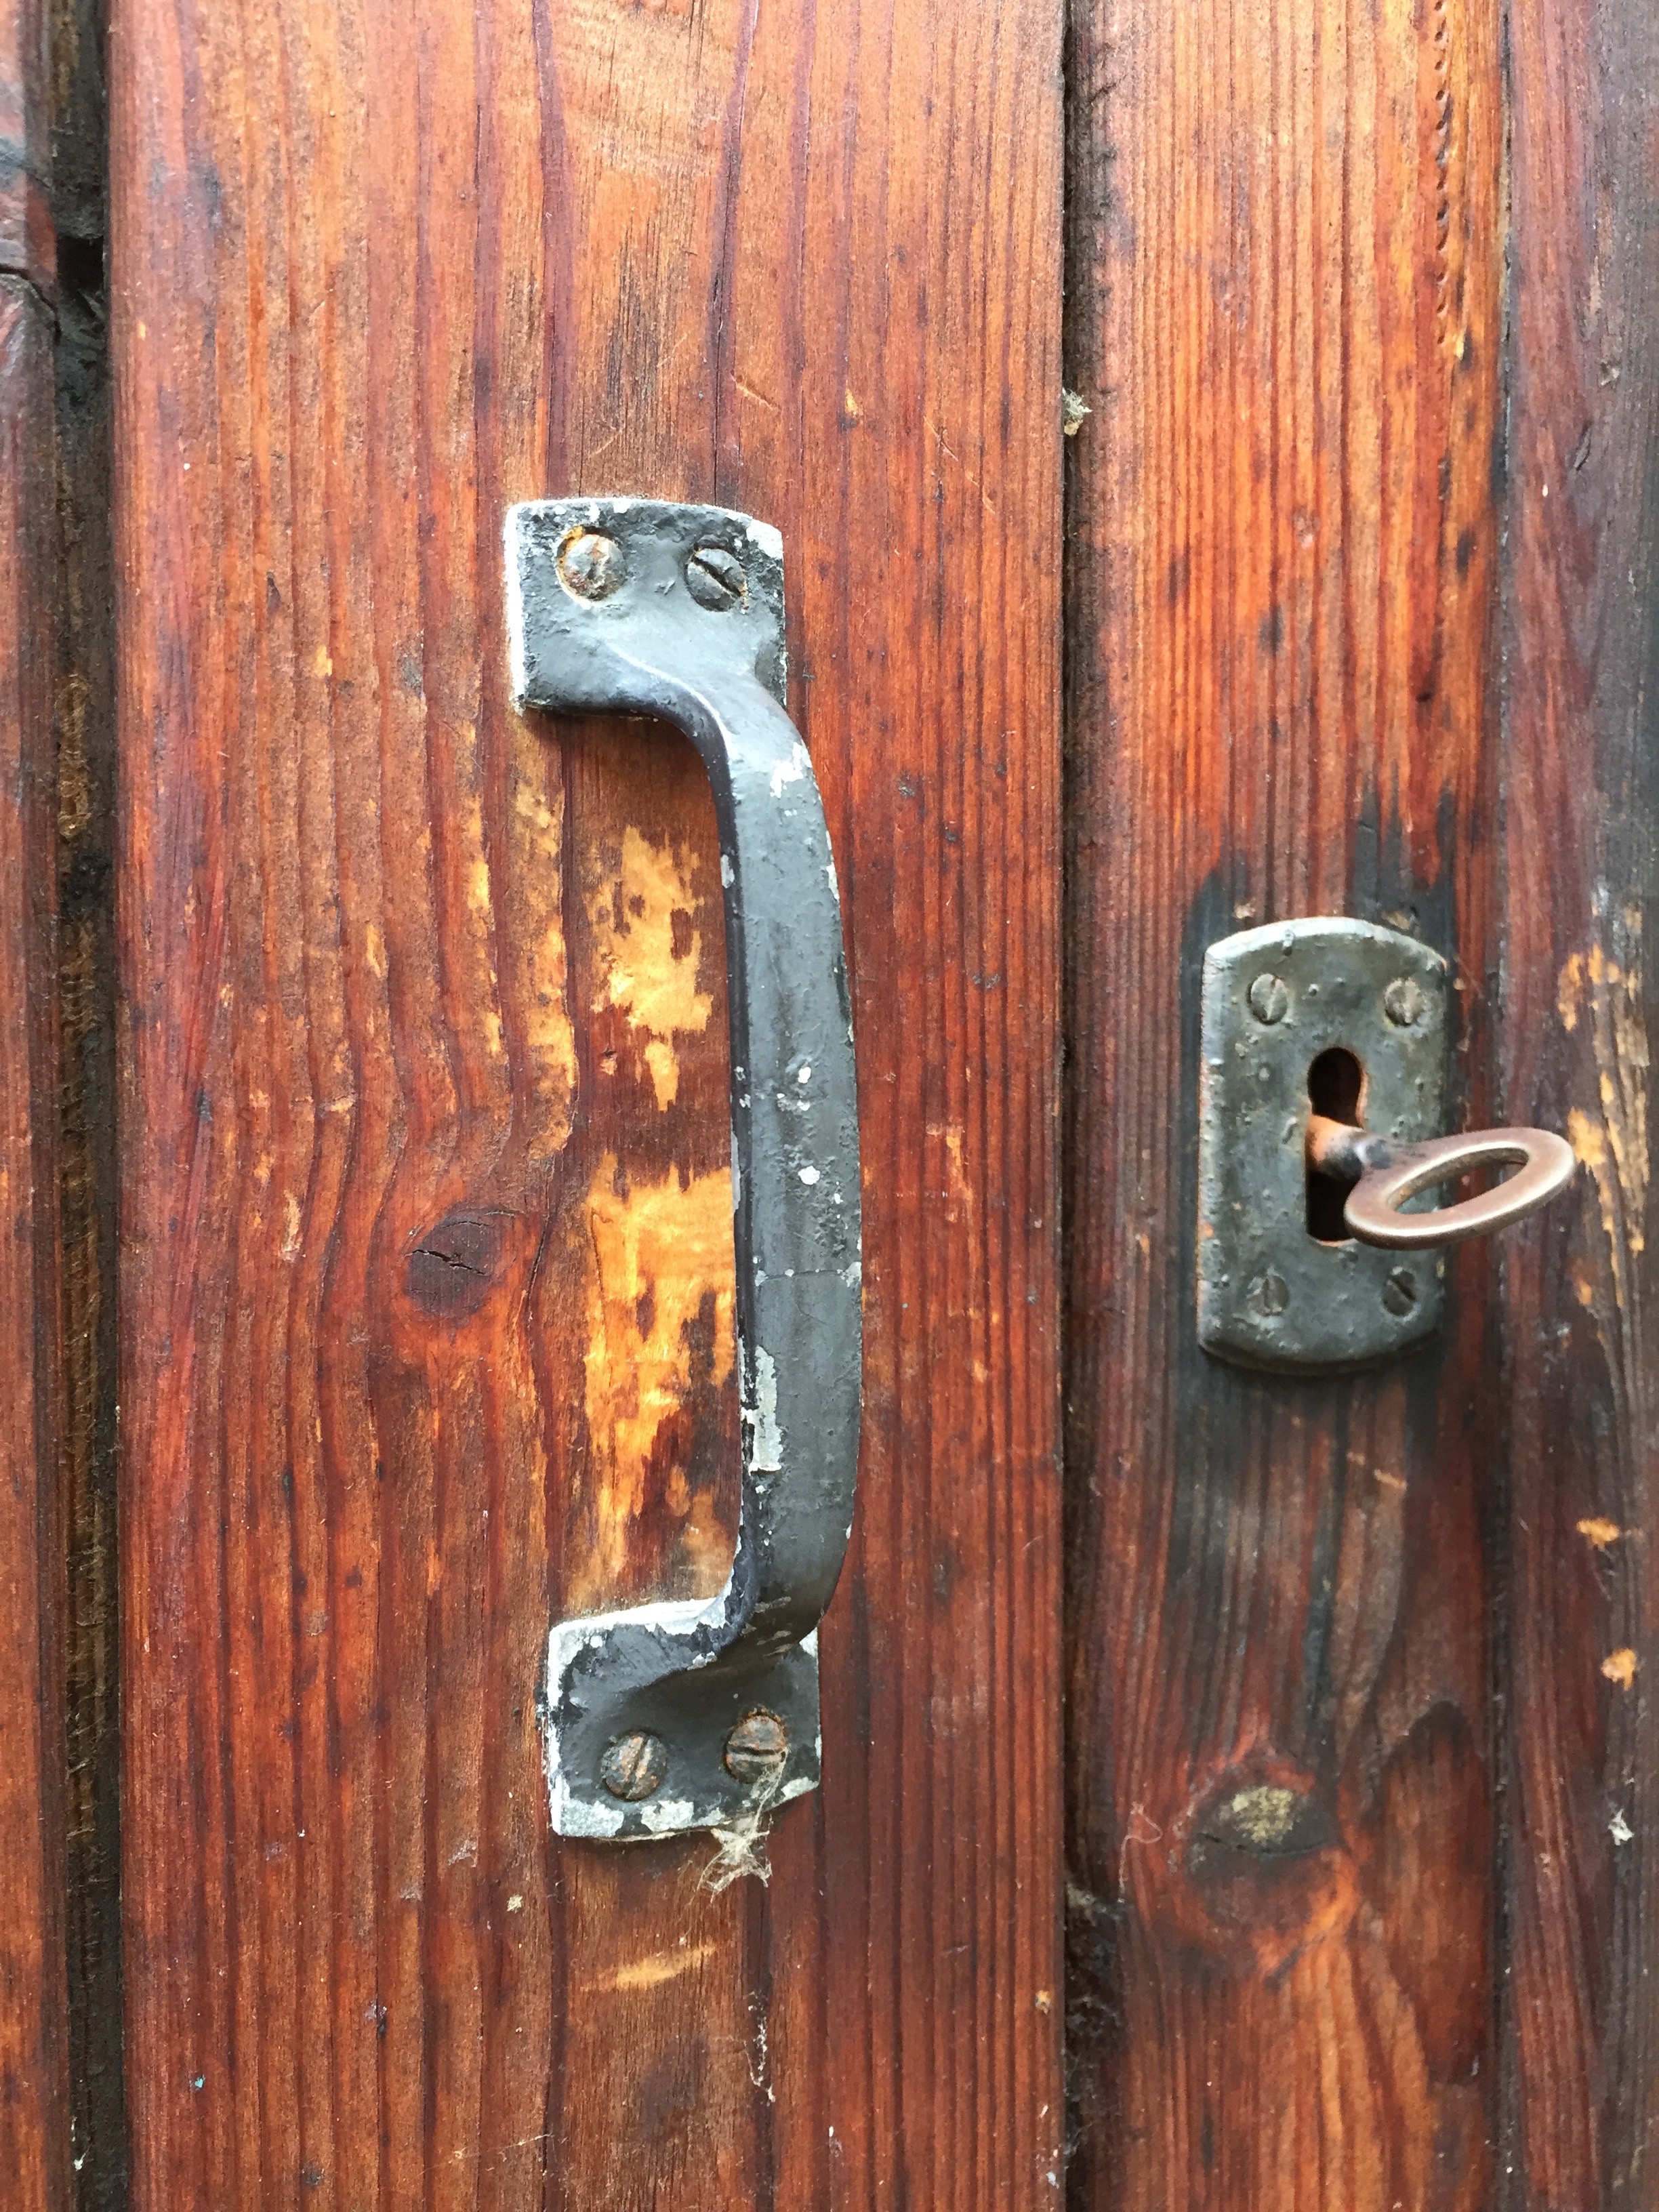
door, keyhole, door handle, old wood, key, latch, wood, lock, handle, door knocker, hardware accessory, hardwood, metal